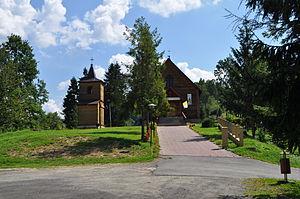
Łobozew Górny est une localité polonaise de la gmina d'Ustrzyki Dolne, située dans le powiat des Bieszczady en voïvodie des Basses-Carpates.